Tanks in the Australian Army

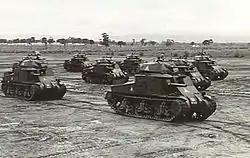
M3 Grants of the 1st Armoured Division at Puckapunyal, June 1942

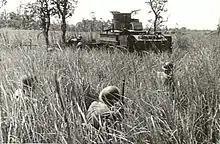
Australian troops crouch behind an M3 Stuart light tank as they wait to advance during the clearing out of pillboxes on Buna.

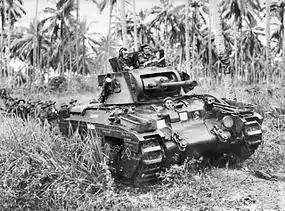
A Matilda tank, named "Clincher", moves towards Japanese strong points near Finschhafen, in north-eastern Papua New Guinea in 1943

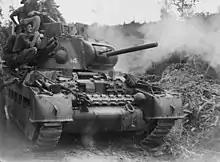
A 2/9th Armoured Regiment Matilda II firing its three-inch howitzer at Japanese positions during the Battle of Tarakan

The Australian 1st Armoured Division was raised in 1941 as part of the 2nd AIF. While the division was originally to be deployed to North Africa in late 1941, it was retained in Australia following the outbreak of the Pacific War. Universal Carriers were issued to the armoured regiments in 1941 and early 1942 for training purposes and to provide the Army with a minimal armoured capability as an emergency measure until the arrival of tanks ordered from the United States. The 1st Armoured Division's armoured regiments subsequently began re-equipping with M3 Grant medium tanks and M3 Stuart light tanks in April and May 1942. Following this, the division was concentrated in northern New South Wales where it completed its training with a series of large exercises around Narrabri.